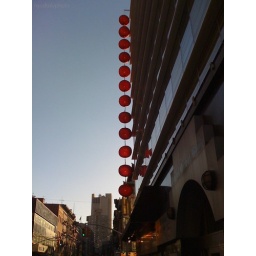
12 little lanterns against a clear sky